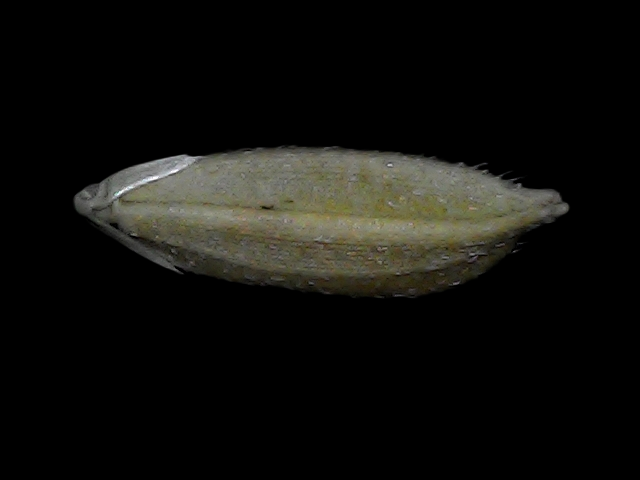
Rice variety: Bd93